I Walk the Line

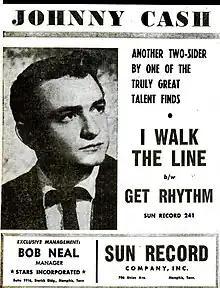
"Billboard" ad, May 12, 1956

The song is very simple and like most Cash songs, the lyrics tell more of a story than the music conveys. ("You've got a way to keep me on your side/You give me cause for love that I can't hide/For you I know I'd even try to turn the tide").